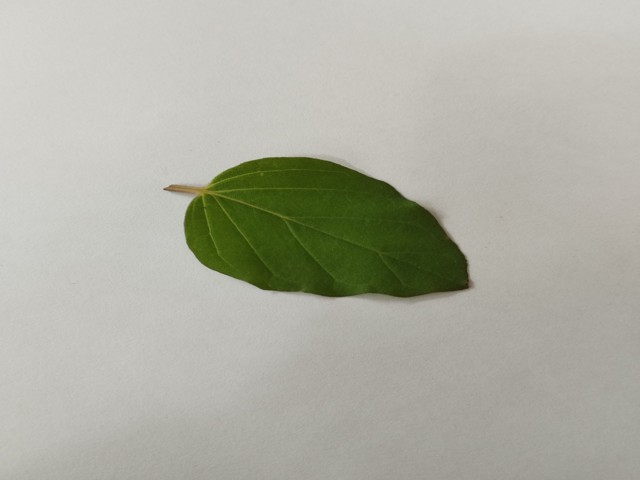
Plant: punarnava